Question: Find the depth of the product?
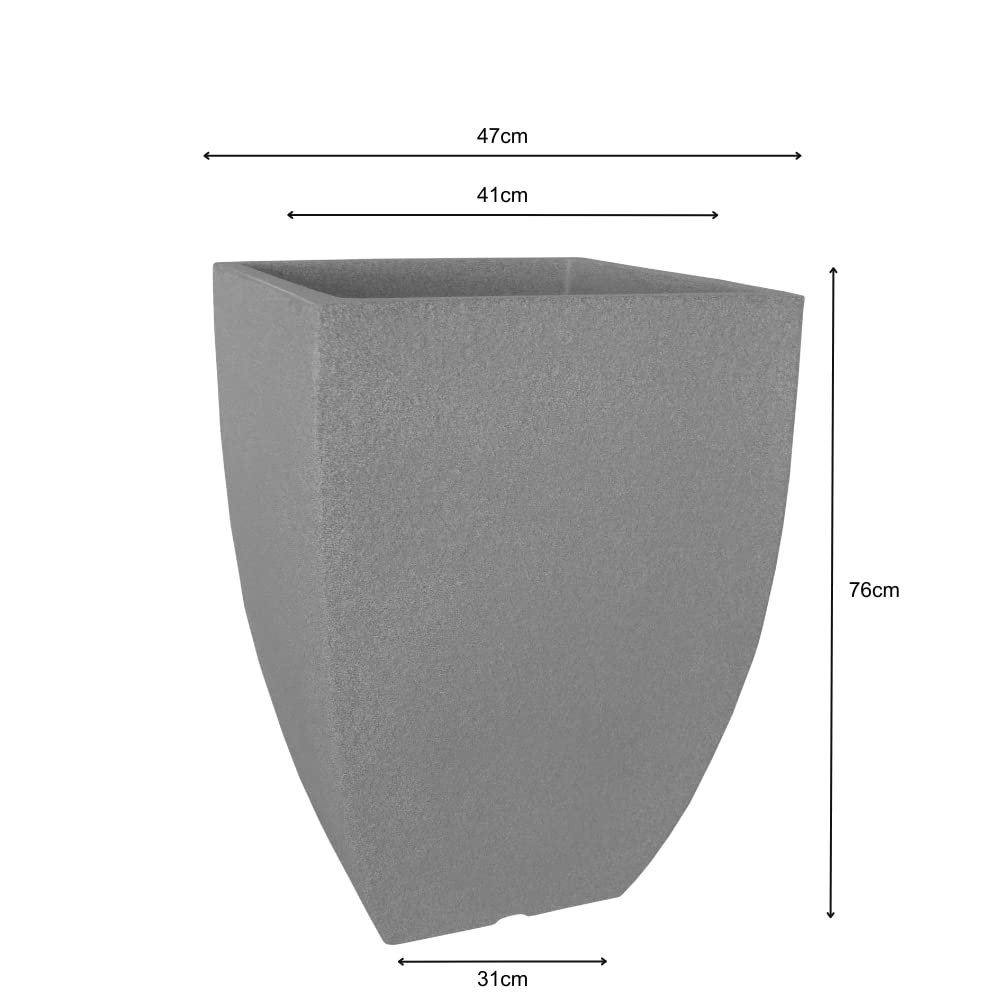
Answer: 47.0 centimetre